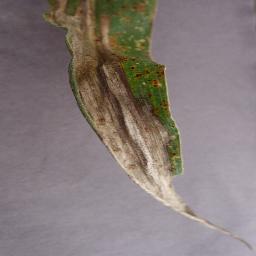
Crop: corn
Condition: (maize)_northern_blight